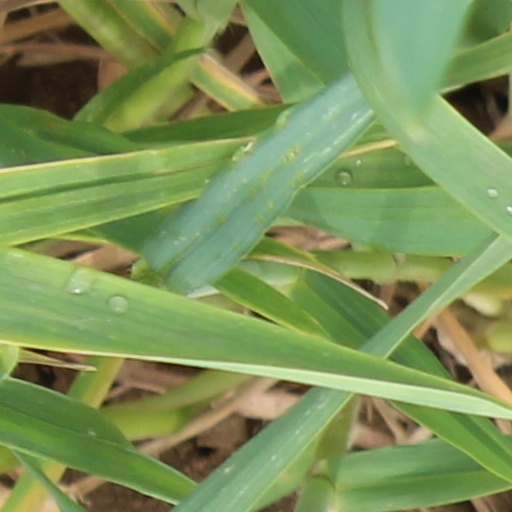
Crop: wheat